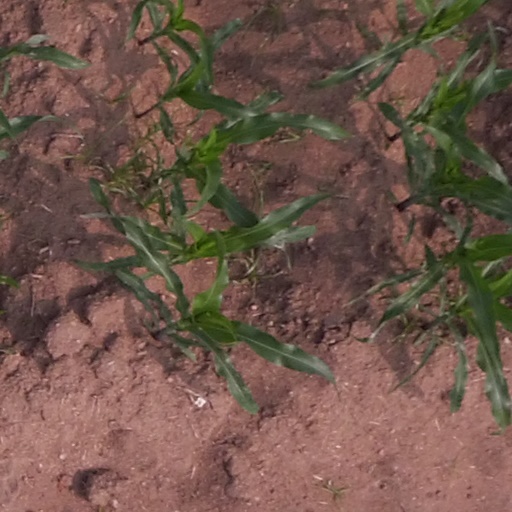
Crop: maize; corn